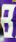
Number: 8